Skyscraper design and construction

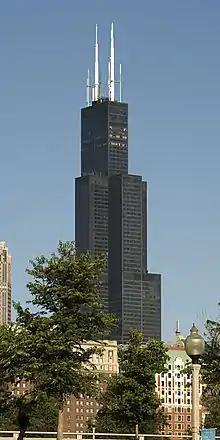
The Willis Tower showing the bundled tube frame design

A new structural system using framed tubes was developed in the early 1960s. Fazlur Khan and J. Rankine defined the framed tube structure as "a three dimensional space structure composed of three, four, or possibly more frames, braced frames, or shear walls, joined at or near their edges to form a vertical tube-like structural system capable of resisting lateral forces in any direction by cantilevering from the foundation." Closely spaced interconnected exterior columns form the tube. Horizontal loads (primarily wind) are supported by the structure as a whole. About half the exterior surface is available for windows. Framed tubes allow fewer interior columns, and so create more usable floor space. Where larger openings like garage doors are required, the tube frame must be interrupted, with transfer girders used to maintain structural integrity. Tube structures cut down costs, at the same time allow buildings to reach greater heights. Tube-frame construction was first used in the DeWitt-Chestnut Apartment Building, designed by Khan and completed in Chicago in 1963. It was used soon after for the John Hancock Center and in the construction of the World Trade Center.